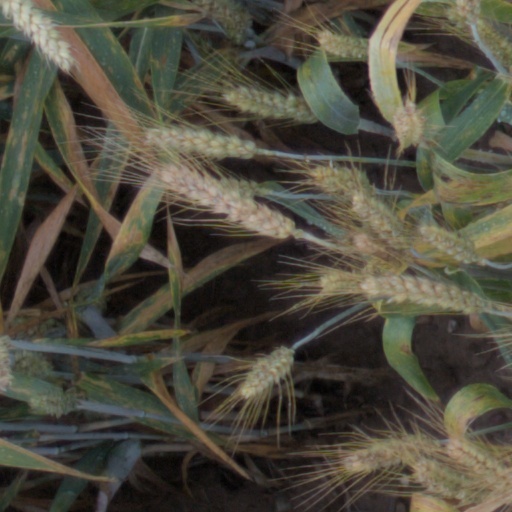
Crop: wheat